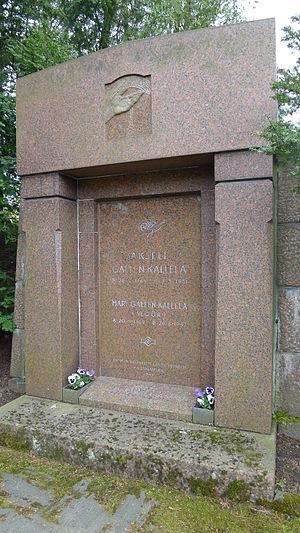
Le cimetière d'Hietaniemi est situé principalement dans la section de Lapinlahti sauf sa partie septentrionale qui est située dans Etu-Töölö à Helsinki, la capitale de la Finlande.